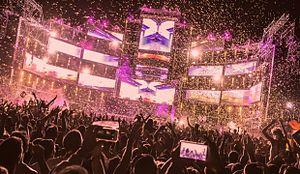
Electrobeach 2014
L'Electrobeach Music Festival, parfois désigné par son acronyme EMF, est un festival français de musiques électroniques ayant lieu au Barcarès dans les Pyrénées-Orientales. La programmation musicale reste éclectique et pas uniquement centrée sur l'EDM.